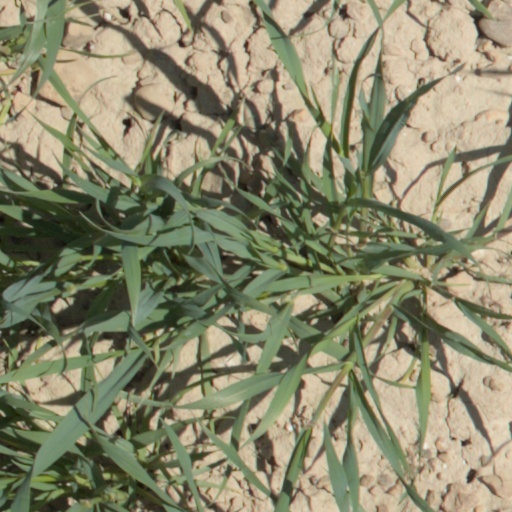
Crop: wheat